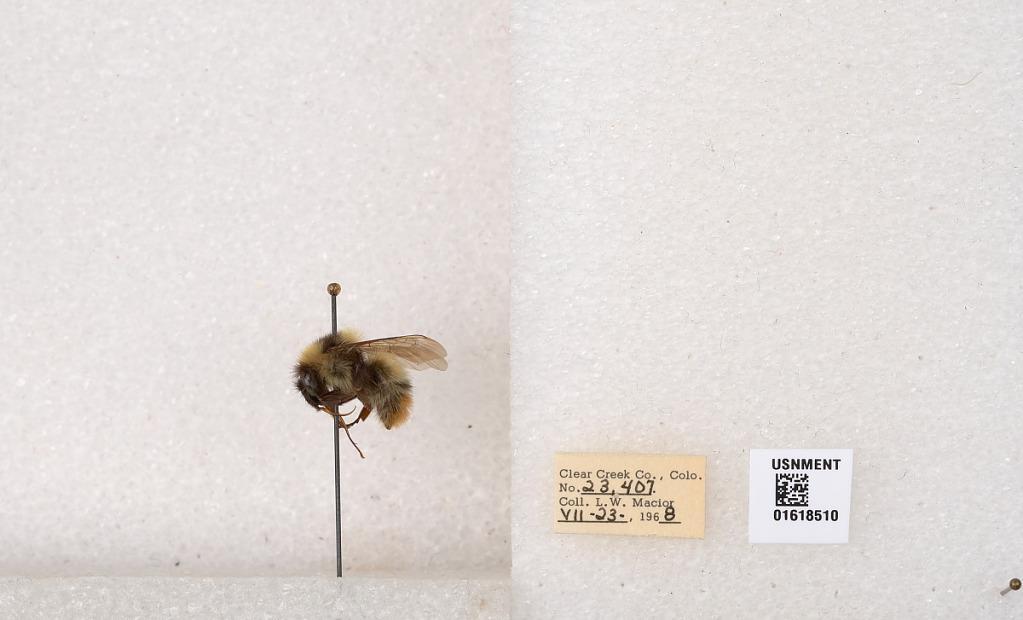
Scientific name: Bombus kirbyellus
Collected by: L. Macior
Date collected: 1968-7-23
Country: United States
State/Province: Colorado
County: Clear Creek
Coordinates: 39.6891, -105.644